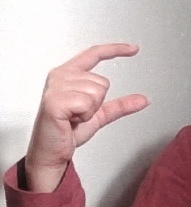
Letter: dal